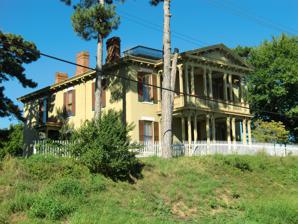
Building: John B. Myers House and Barn
Country: United States of America
Year built: 1867
Historic house in Missouri, United States United States historic place John B. Myers House and Barn U.S. National Register of Historic Places Show map of Missouri Show map of the United States Location 180 Dunn Rd. Florissant, Missouri Coordinates 38°46′35″N 90°20′14″W / 38.77639°N 90.33722°W / 38.77639; -90.33722 Built 1878 (original) 1867 (increase) Architectural style Classical Revival (original) NRHP reference No. 74002210 and 77001563 Added to NRHP December 13, 1974 (original) September 19, 1977 (increase) John B. Myers House and Barn in Florissant, Missouri is listed on the National Register of Historic Places in Missouri.  The house, a Classical Revival building built in 1878, was listed in 1974 as John B. Myers House .  The listing name and boundary were increased to include the barn, built in 1867, in 1977. The property was up for auction in 2015. References